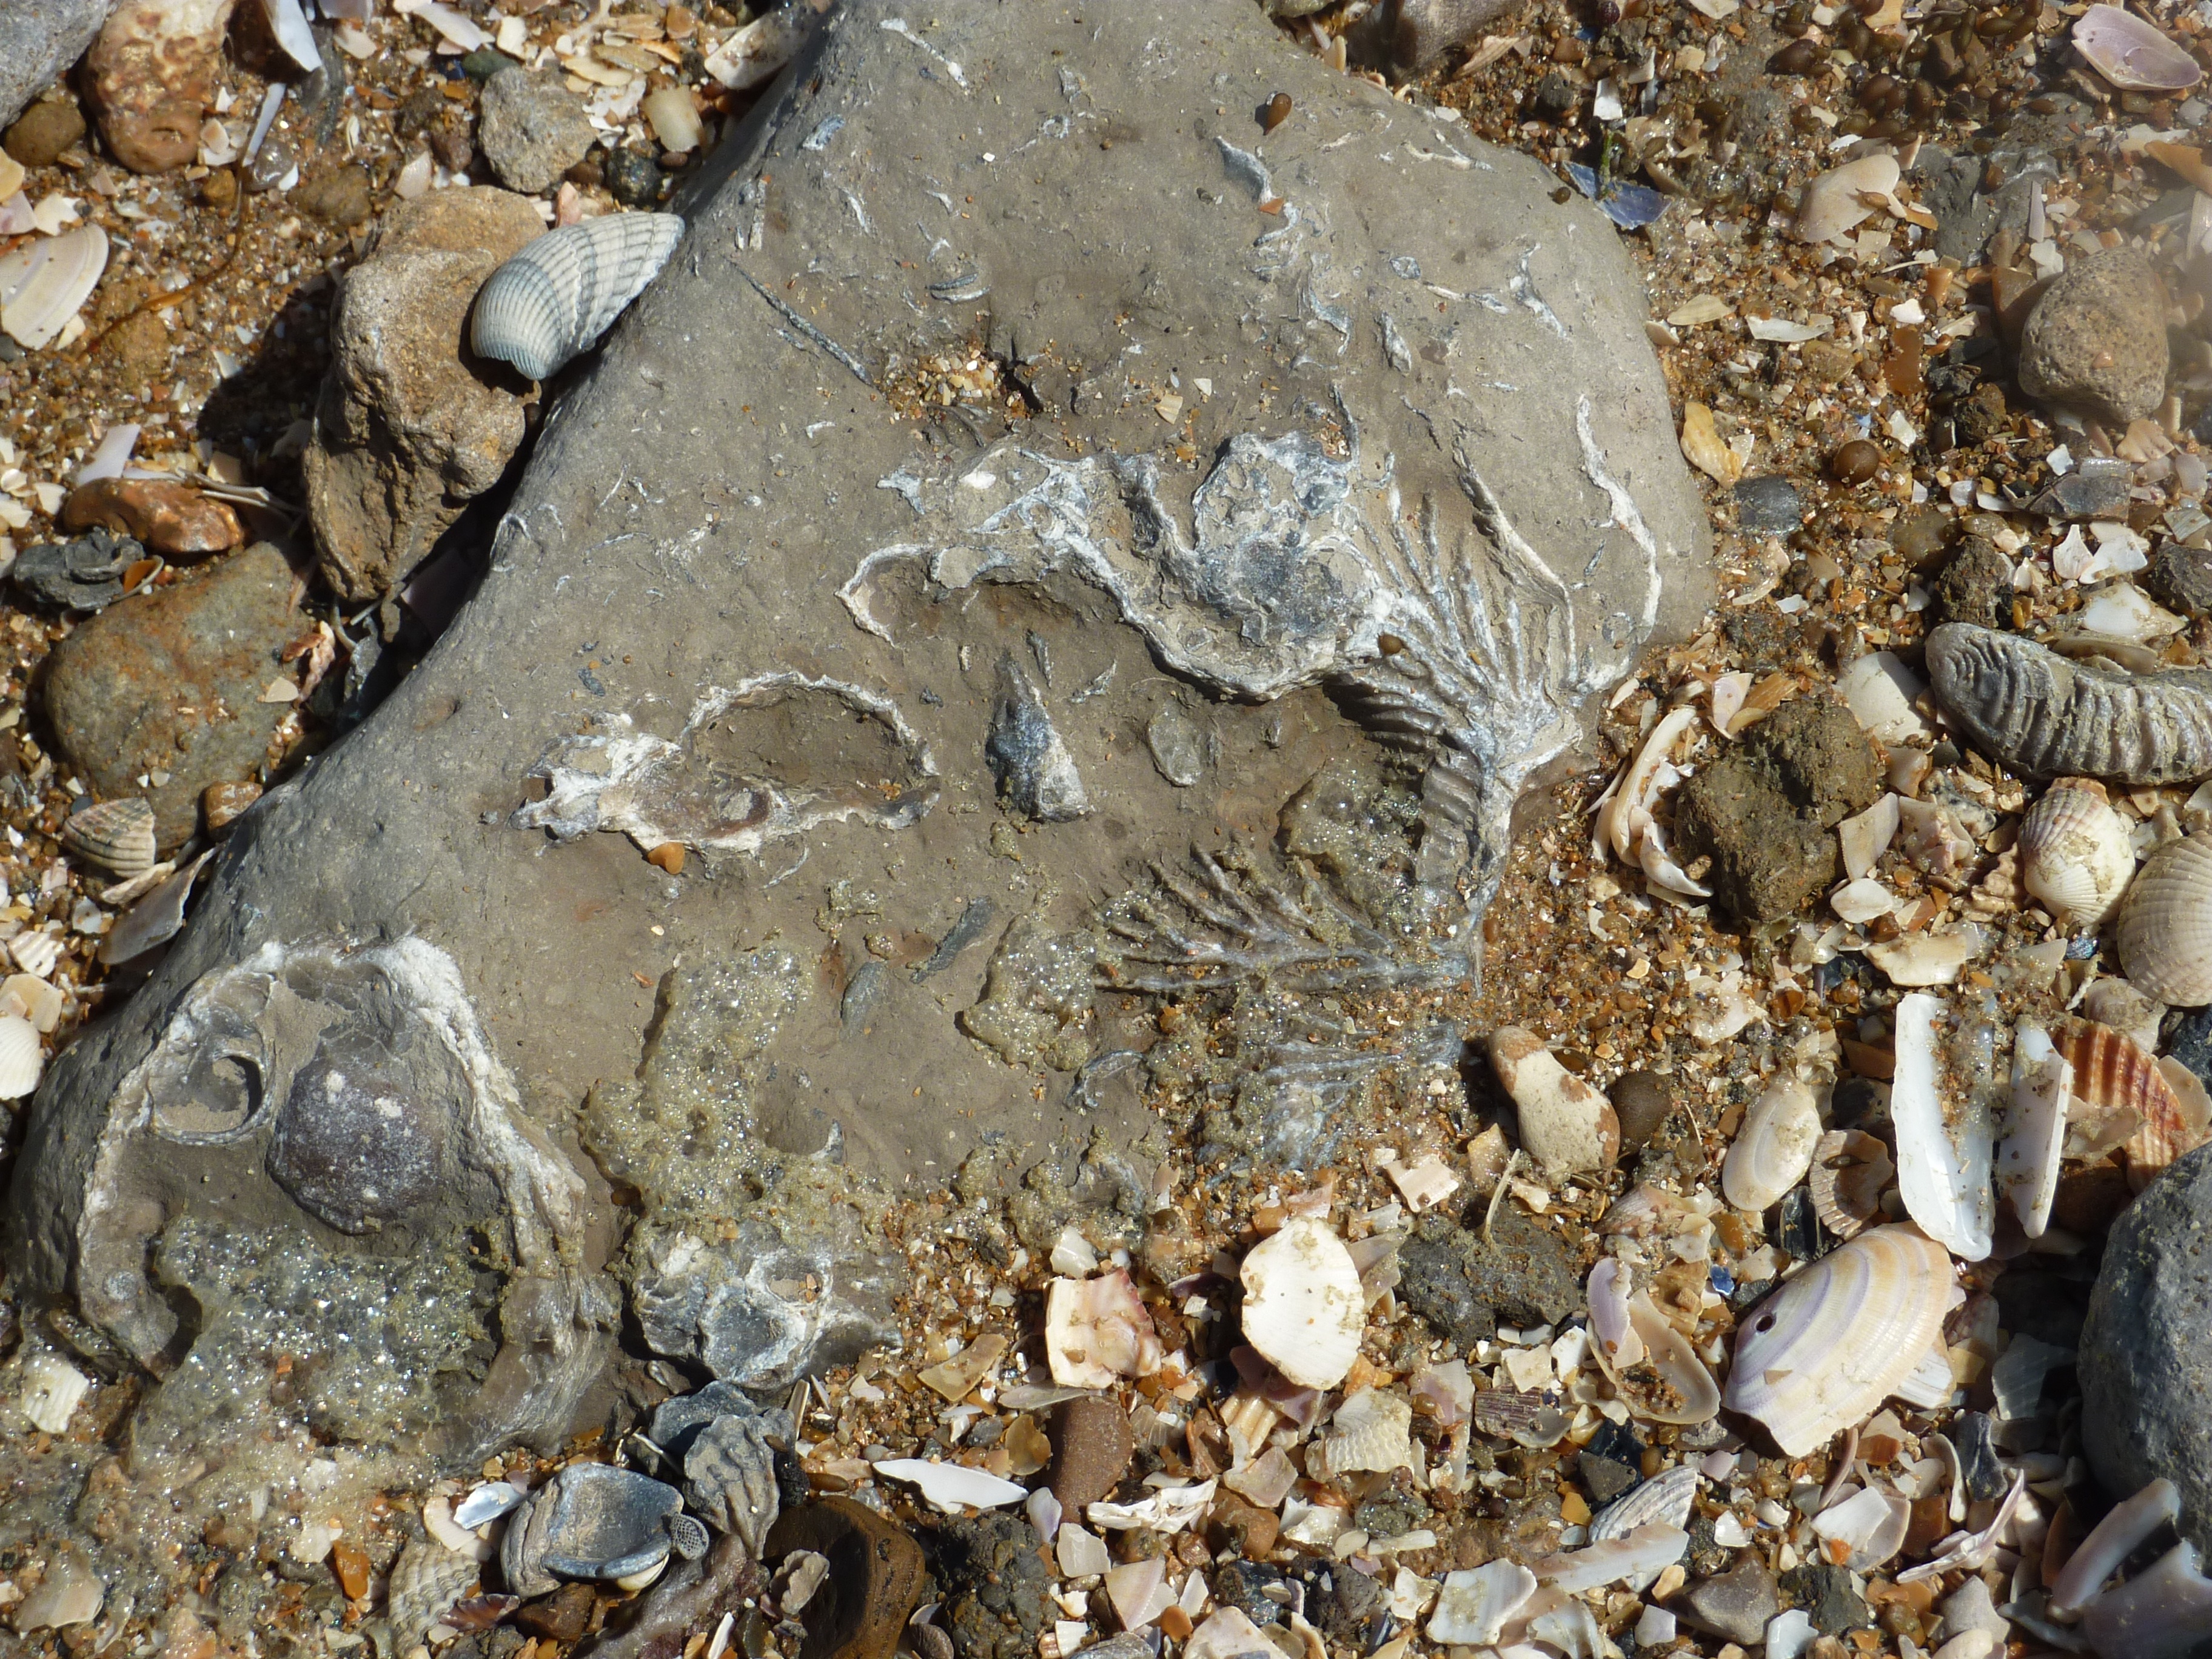
beach, rock, wildlife, seafood, fauna, material, invertebrate, geology, fossil